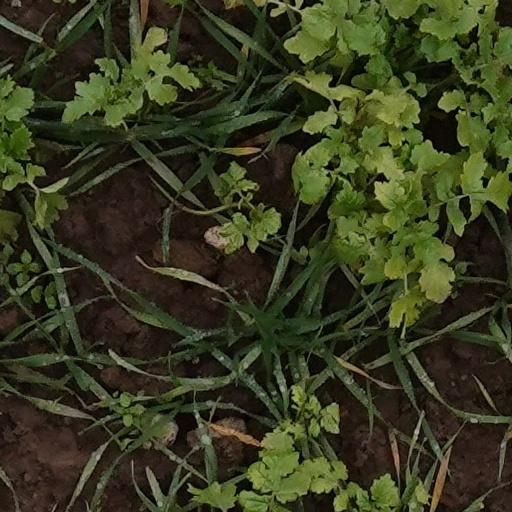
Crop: wheat